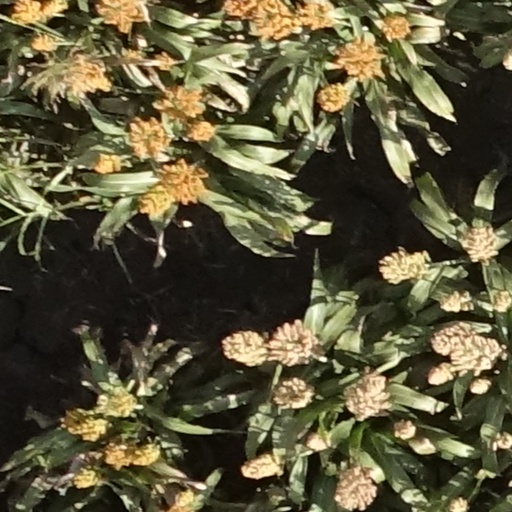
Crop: sorghum